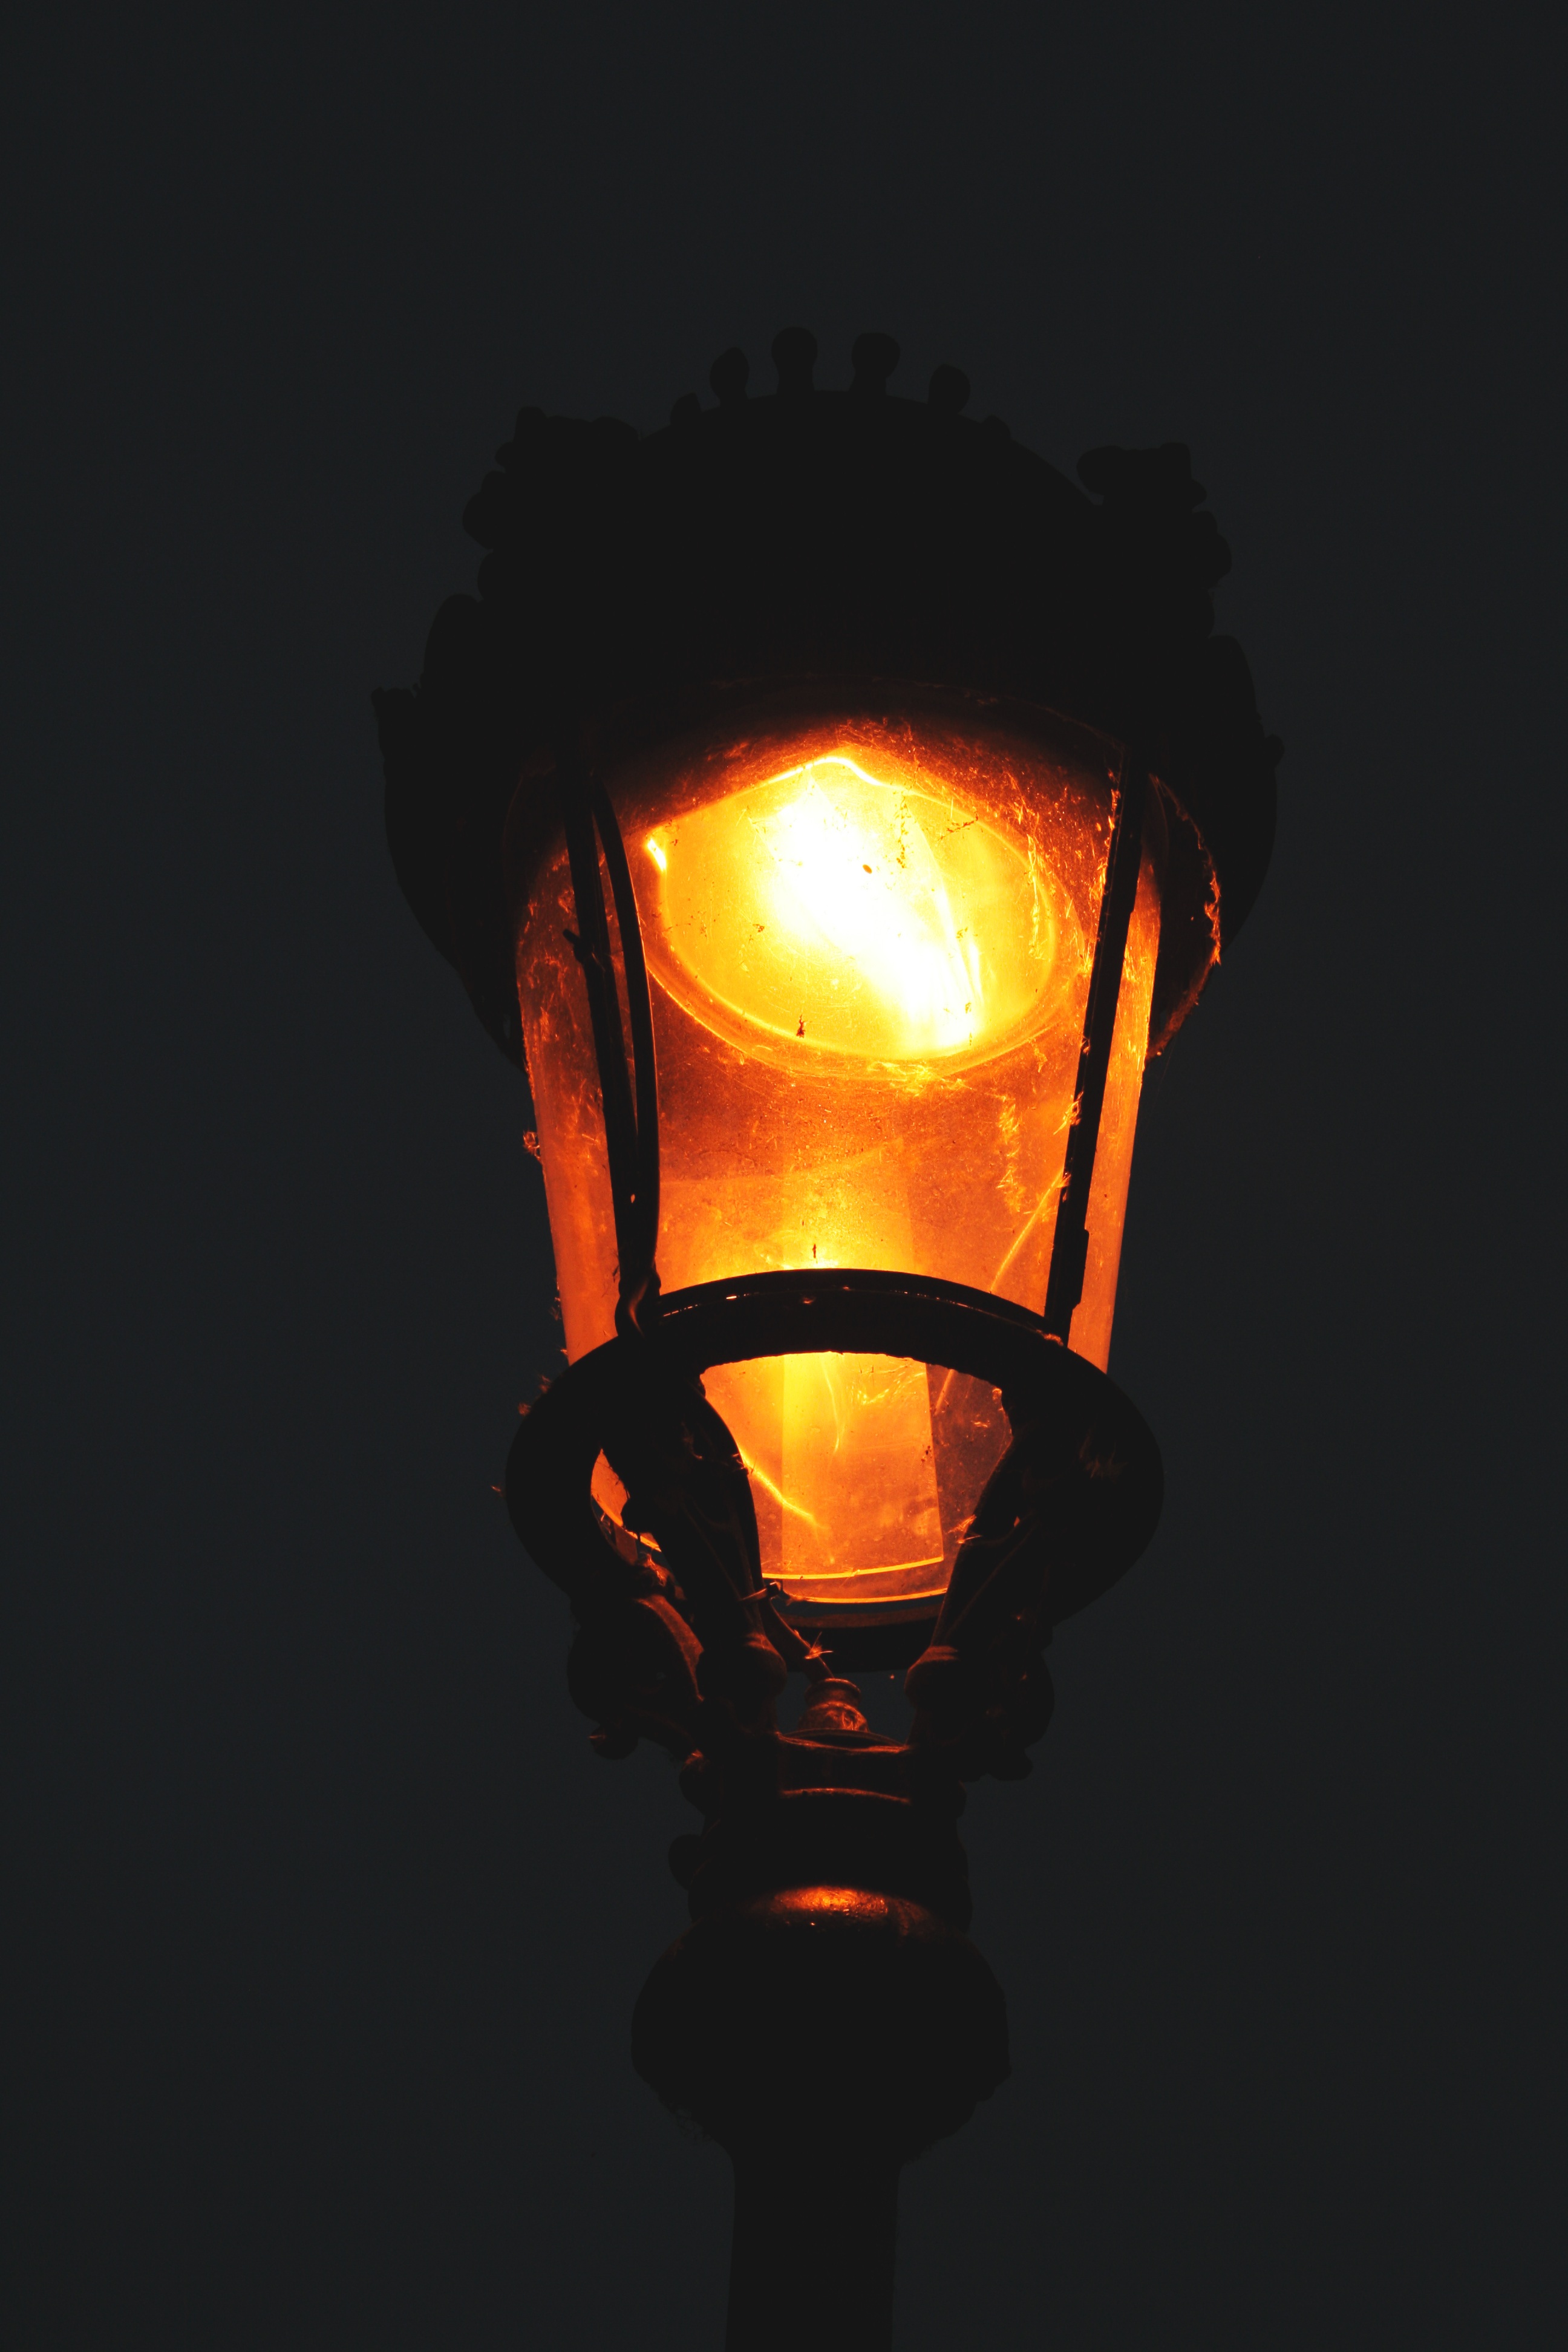
light, night, old, dark, dusk, evening, lantern, flame, darkness, street light, lamp, yellow, lighting, decor, light fixture, sconce, incandescent light bulb